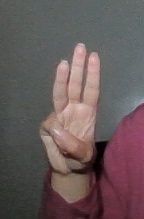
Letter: thaa